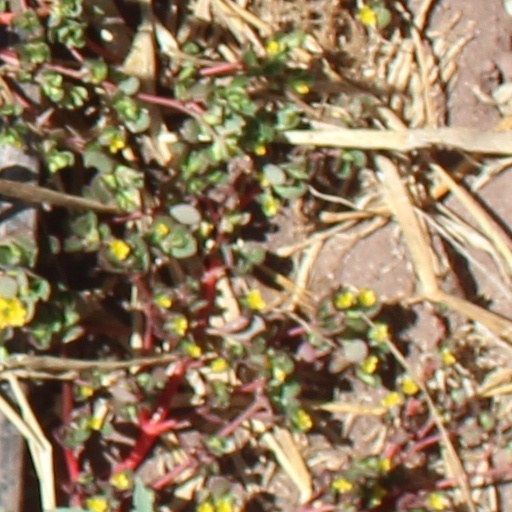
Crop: wheat